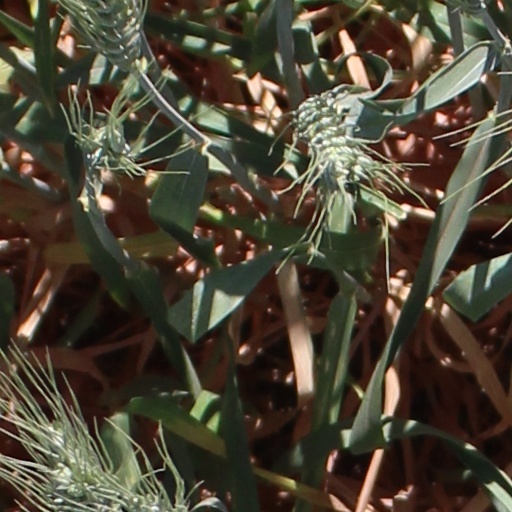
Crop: wheat